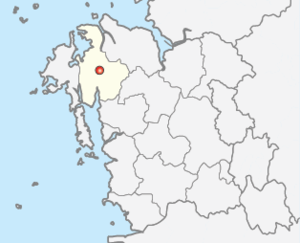
Seosan est une ville située de la Corée du Sud, dans la province du Chungcheong du Sud.